Harecastle railway tunnel

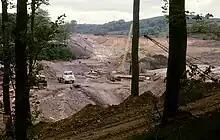
Part of the diversionary line under construction, circa 1965

In the 1960s, work was undertaken to the West Coast Main Line. The Harecastle railway tunnels posed a challenge. The North tunnel was opened out using flying buttresses. The South and Middle tunnels were unsuitable for electrification because of their limited size and the line was diverted onto a new alignment running to the west through the Kidsgrove Tunnel that was bored to carry the diversion. The diversion starts about 300 metres south of Kidsgrove railway station, and rejoined the original line just to the west of Tunstall (roughly where the A527 crosses the line). The last trains to use the original alignment were run in 1965.